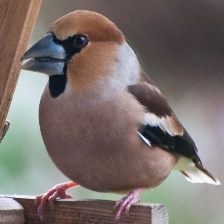
Species: HAWFINCH
Scientific name: COCCOTHRAUSTES COCCOTHRAUSTES